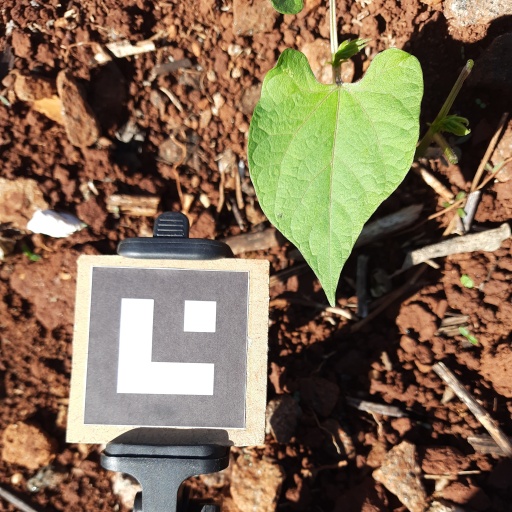
Observations: flat surface, no eating holes, under sunlight